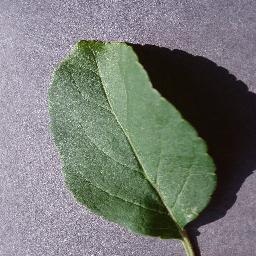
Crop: apple
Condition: healthy